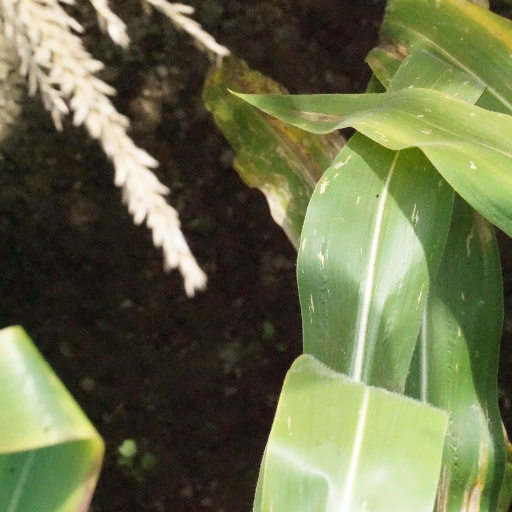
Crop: maize; corn